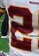
Number: 2